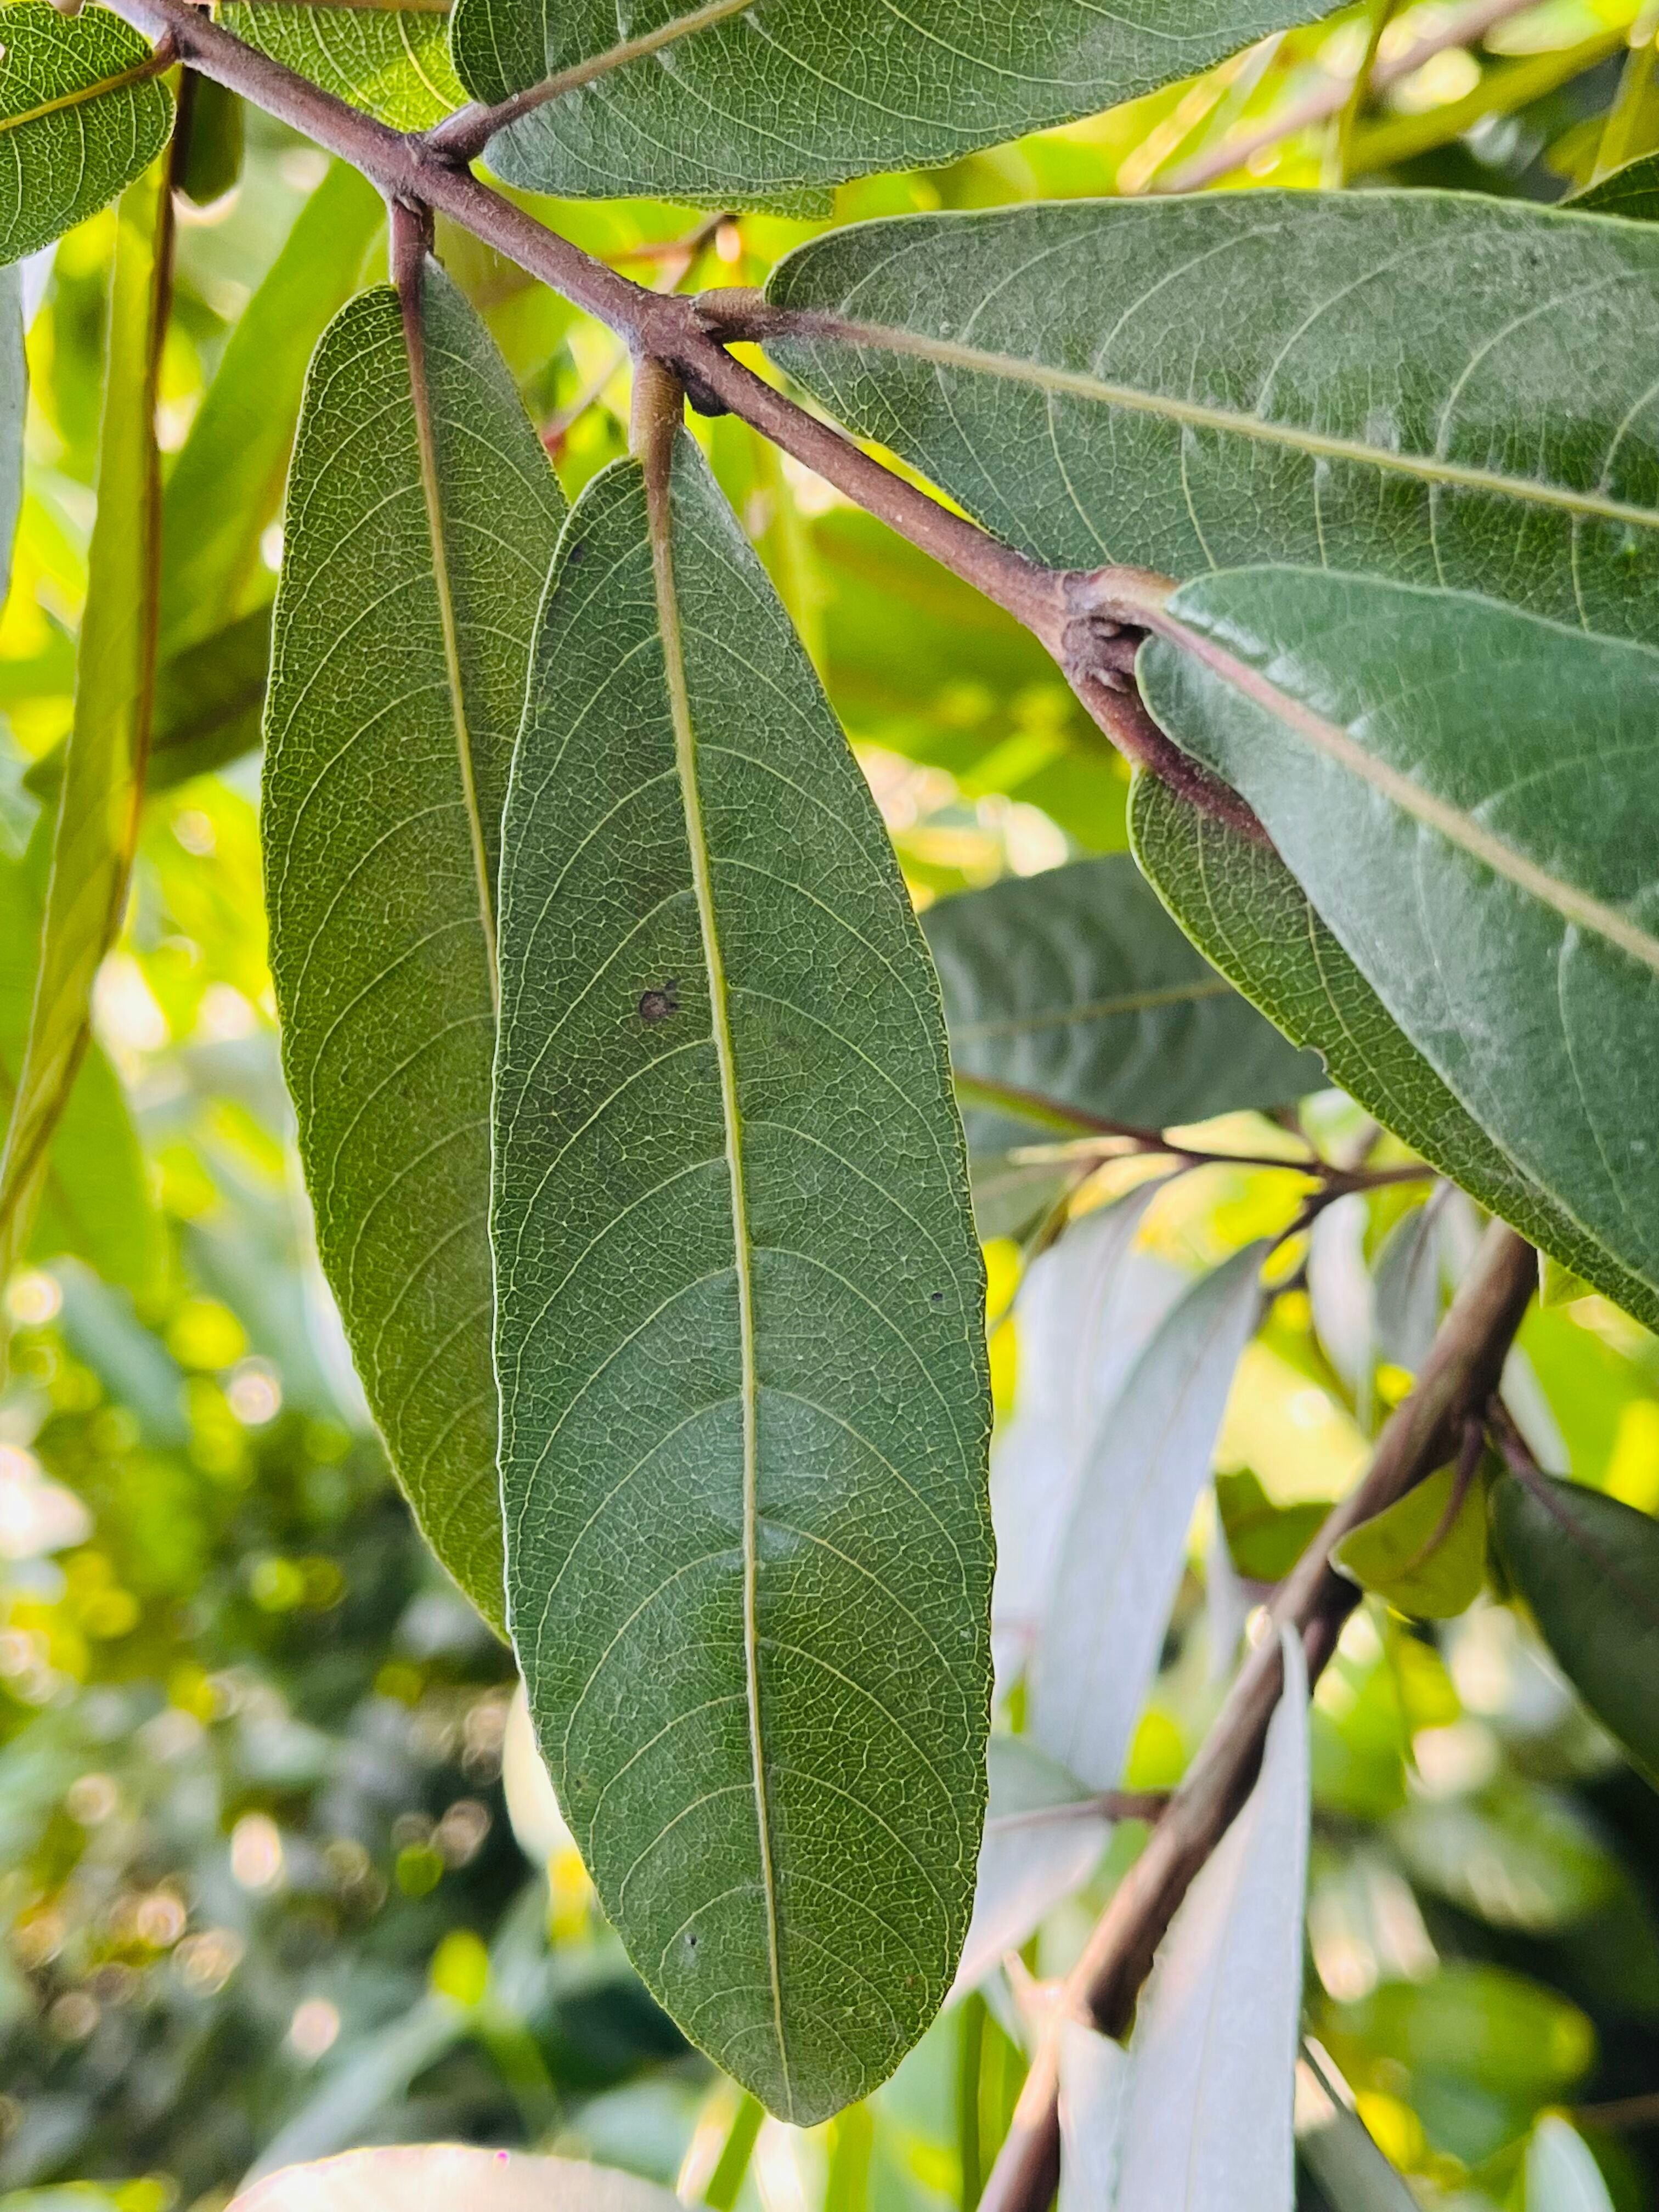
Plant species: terminalia-arjuna